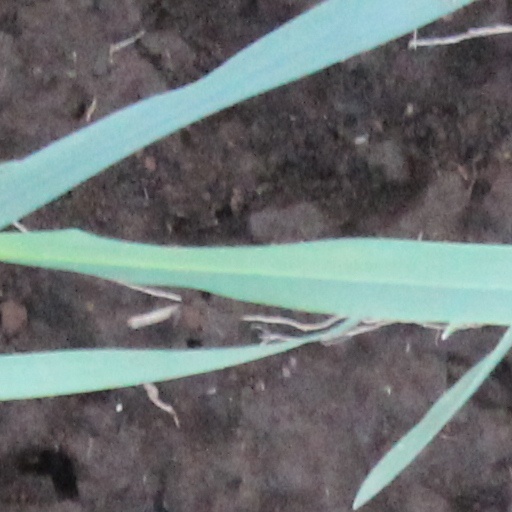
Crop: wheat